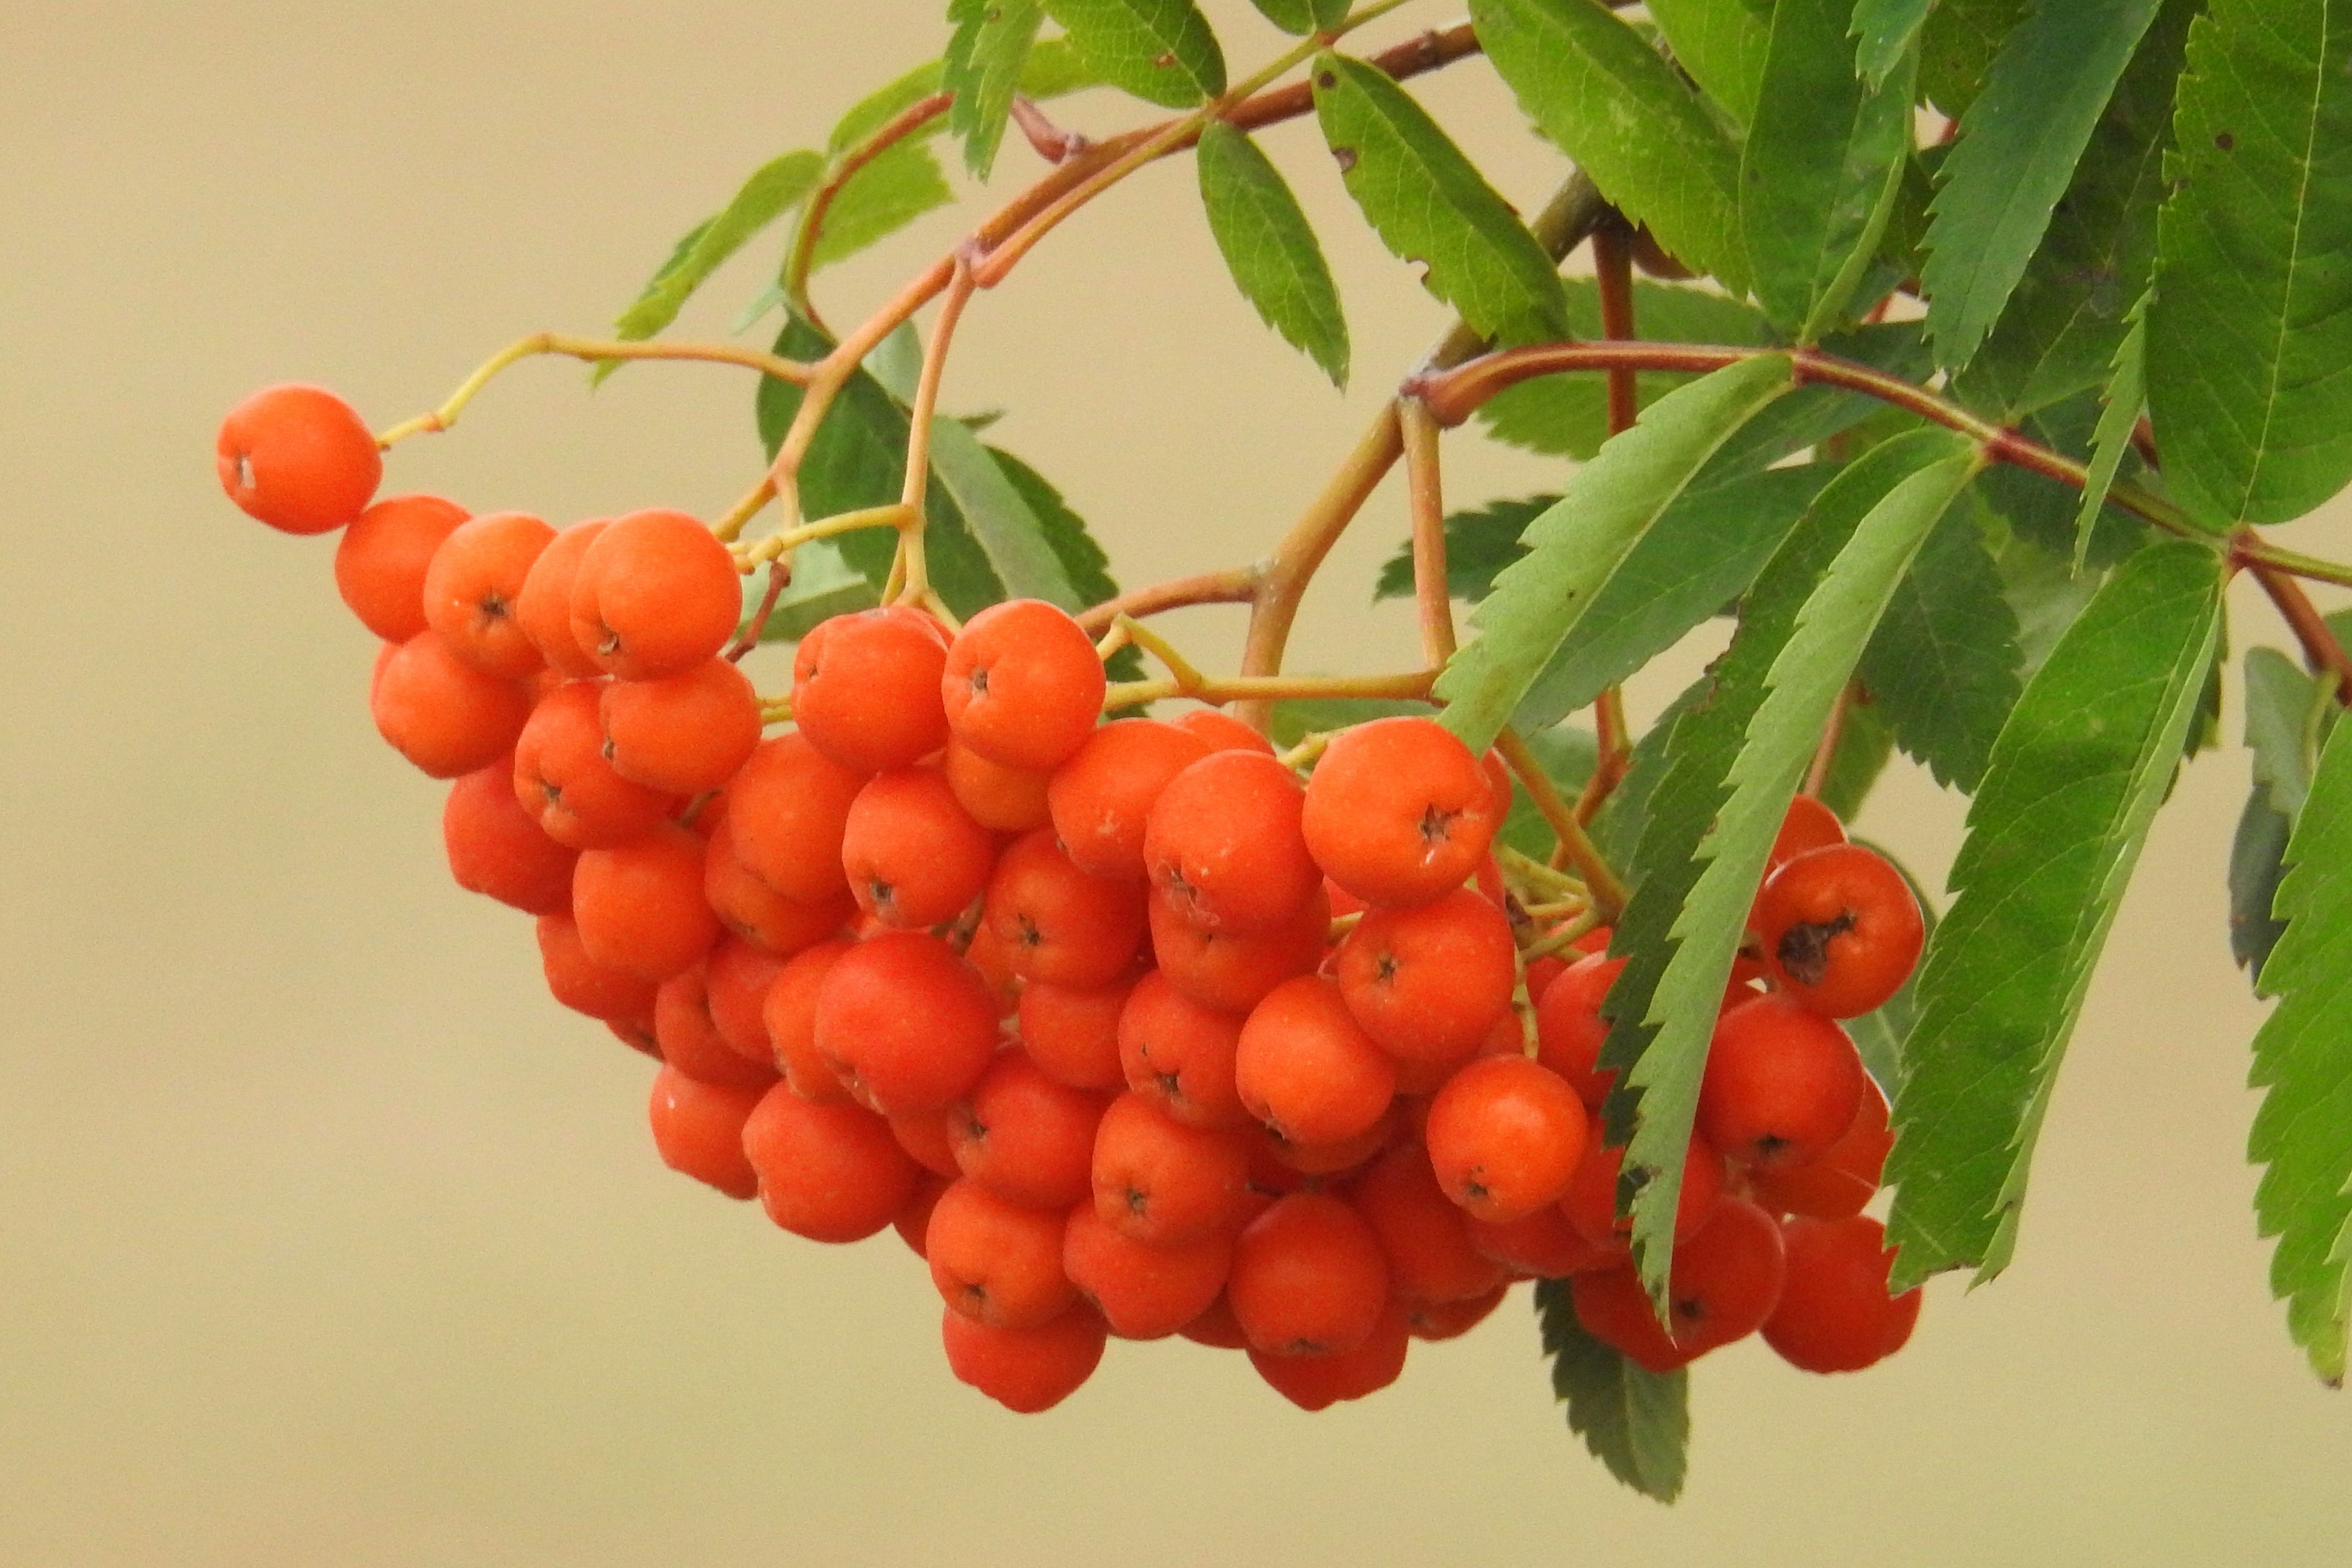
nature, plant, fruit, flower, summer, orange, food, produce, ash, berries, shrub, fruits, rowan, mountain ash, sorbus, flowering plant, land plant, hippophae